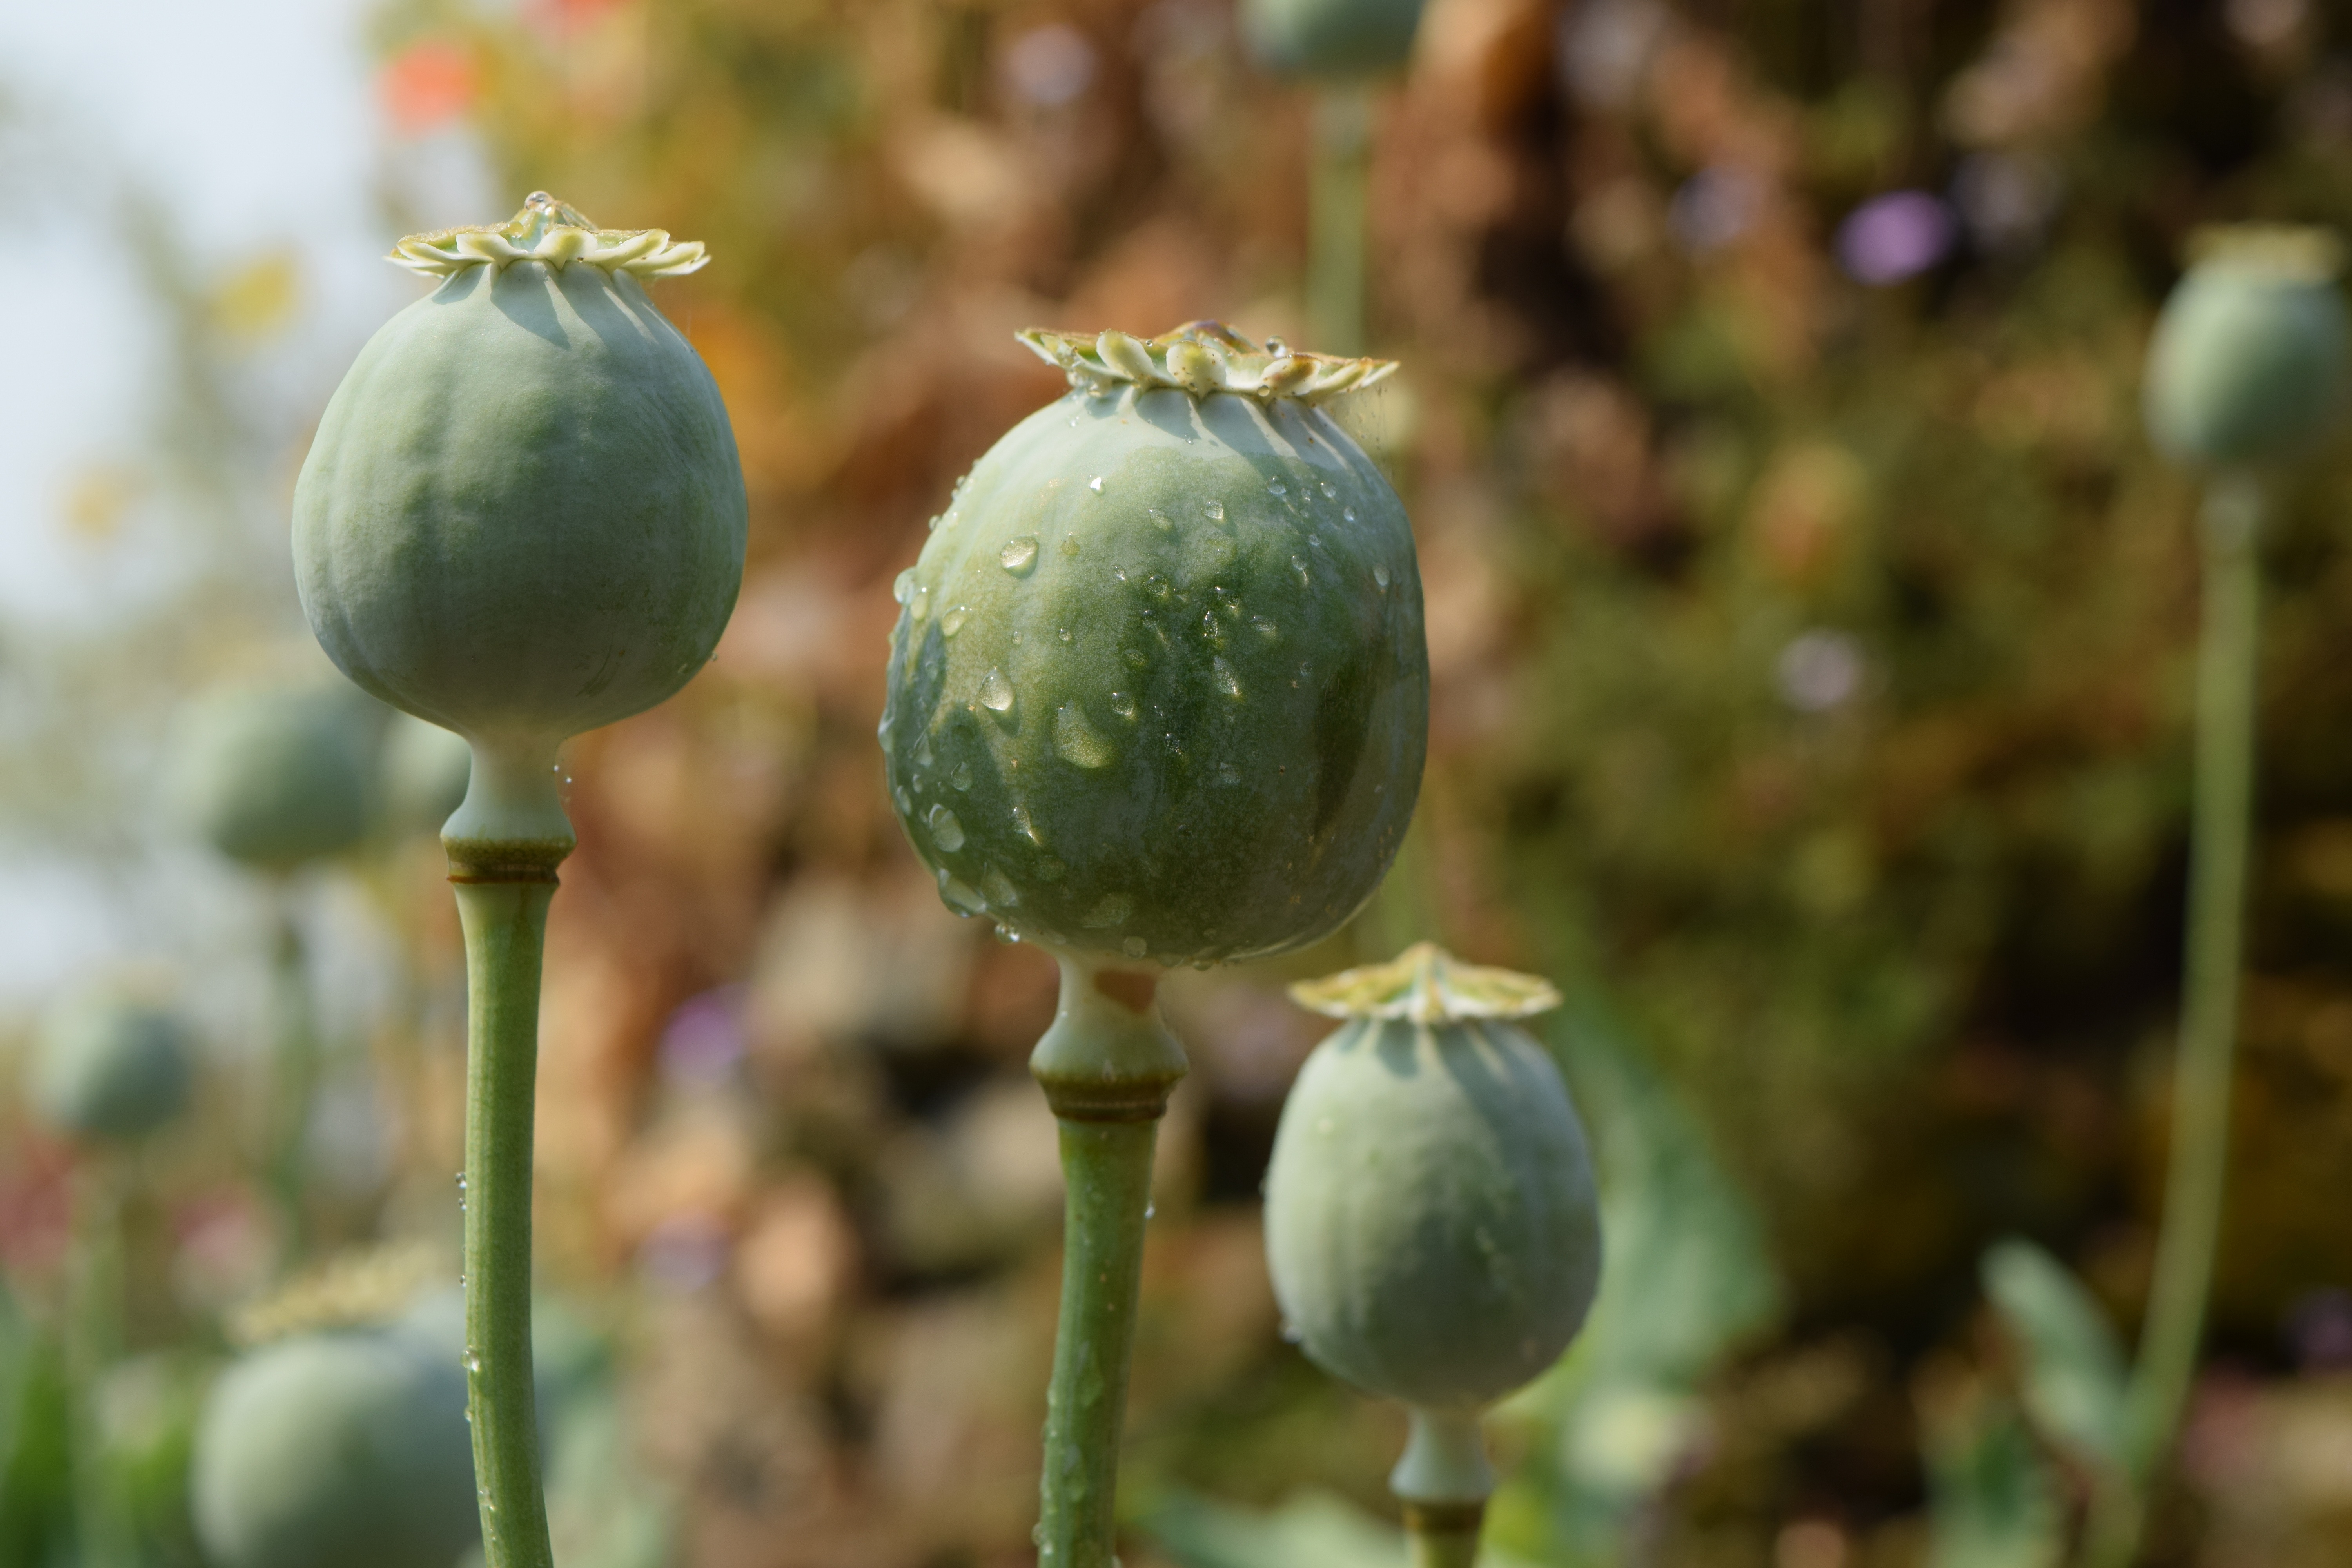
plant, flower, food, produce, botany, flora, poppy, macro photography, flowering plant, opium, plant stem, land plant, the opium